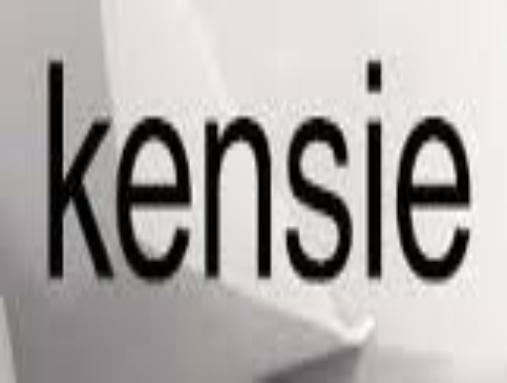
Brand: kensie
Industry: Clothes